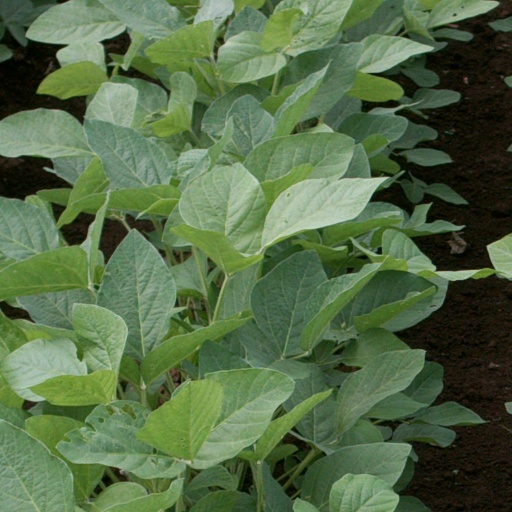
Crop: soybean